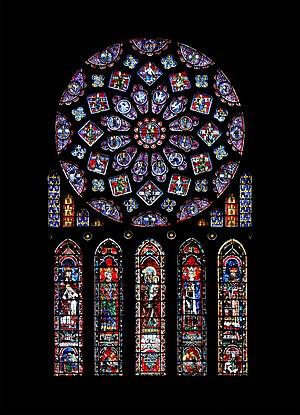
Rosace nord de la Cathédrale Notre-Dame de Chartres. La rosace dépeint la Glorification de la Vierge, entourée des anges, de douze rois de Juda (David, Salomon, Abijam (Abia), Josaphat (Iosapht), Azarias (Ozias), Achaz (Acaz), Manassé (Mahases), Ézéchias, Joachim (Ioatam), Joram (Ioram), Asa et Roboam) et des douze petits prophètes (Osée (Oseas), Amos, Jonas, Nahum (Naum), Sophonie (Sephonias), Zacharie, Malachie (Malacias), Aggée (Ageus), Habacuc (Abbacuc), Michée (Micheas), Abdias et Joël (Iohel)). En-dessous, les armes de France et de Castille (la rosace a été offerte par Blanche de Castille). Les cinq lancettes représentent Sainte Anne, mère de la Vierge, entourée des rois Melchisedech, David, Salomon et d'Aaron, foulant les rois pécheurs et idolâtres
Le vitrail est une composition de verre formée de pièces de verre. Celles-ci peuvent être blanches ou colorées et peuvent recevoir un décor. Le mot vitrail désigne une technique tandis que la fermeture d'une baie fixe avec du verre s'appelle une verrière.
L’histoire du verre remonte à la Préhistoire : en 100 000 av. J.-C., l'obsidienne, un verre volcanique naturel, est déjà taillée par l'homme pour former des pointes de flèches ; les tectites, billes de verre formées par des impacts avec des météorites, servent également de bijoux ; enfin, les fulgurites, petits tubes issus de la fusion du sable atteint par un éclair, sont connus.
Chartres est une commune française, préfecture du département d'Eure-et-Loir, dans la région Centre-Val de Loire. La ville se situe à environ quatre-vingt-dix kilomètres de Paris. Elle est surnommée « Capitale de la lumière et du parfum ».
Rose mystique, est un des nombreux vocables sous lesquels la Vierge Marie est invoquée dans les Litanies de Lorette, une prière populaire dans l'Église catholique. Ce vocable a son origine dans les écrits des Pères de l'Église des premiers siècles du christianisme.